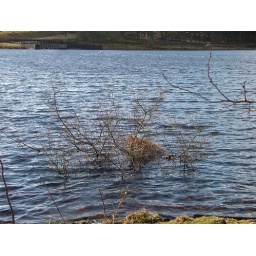
tree in water